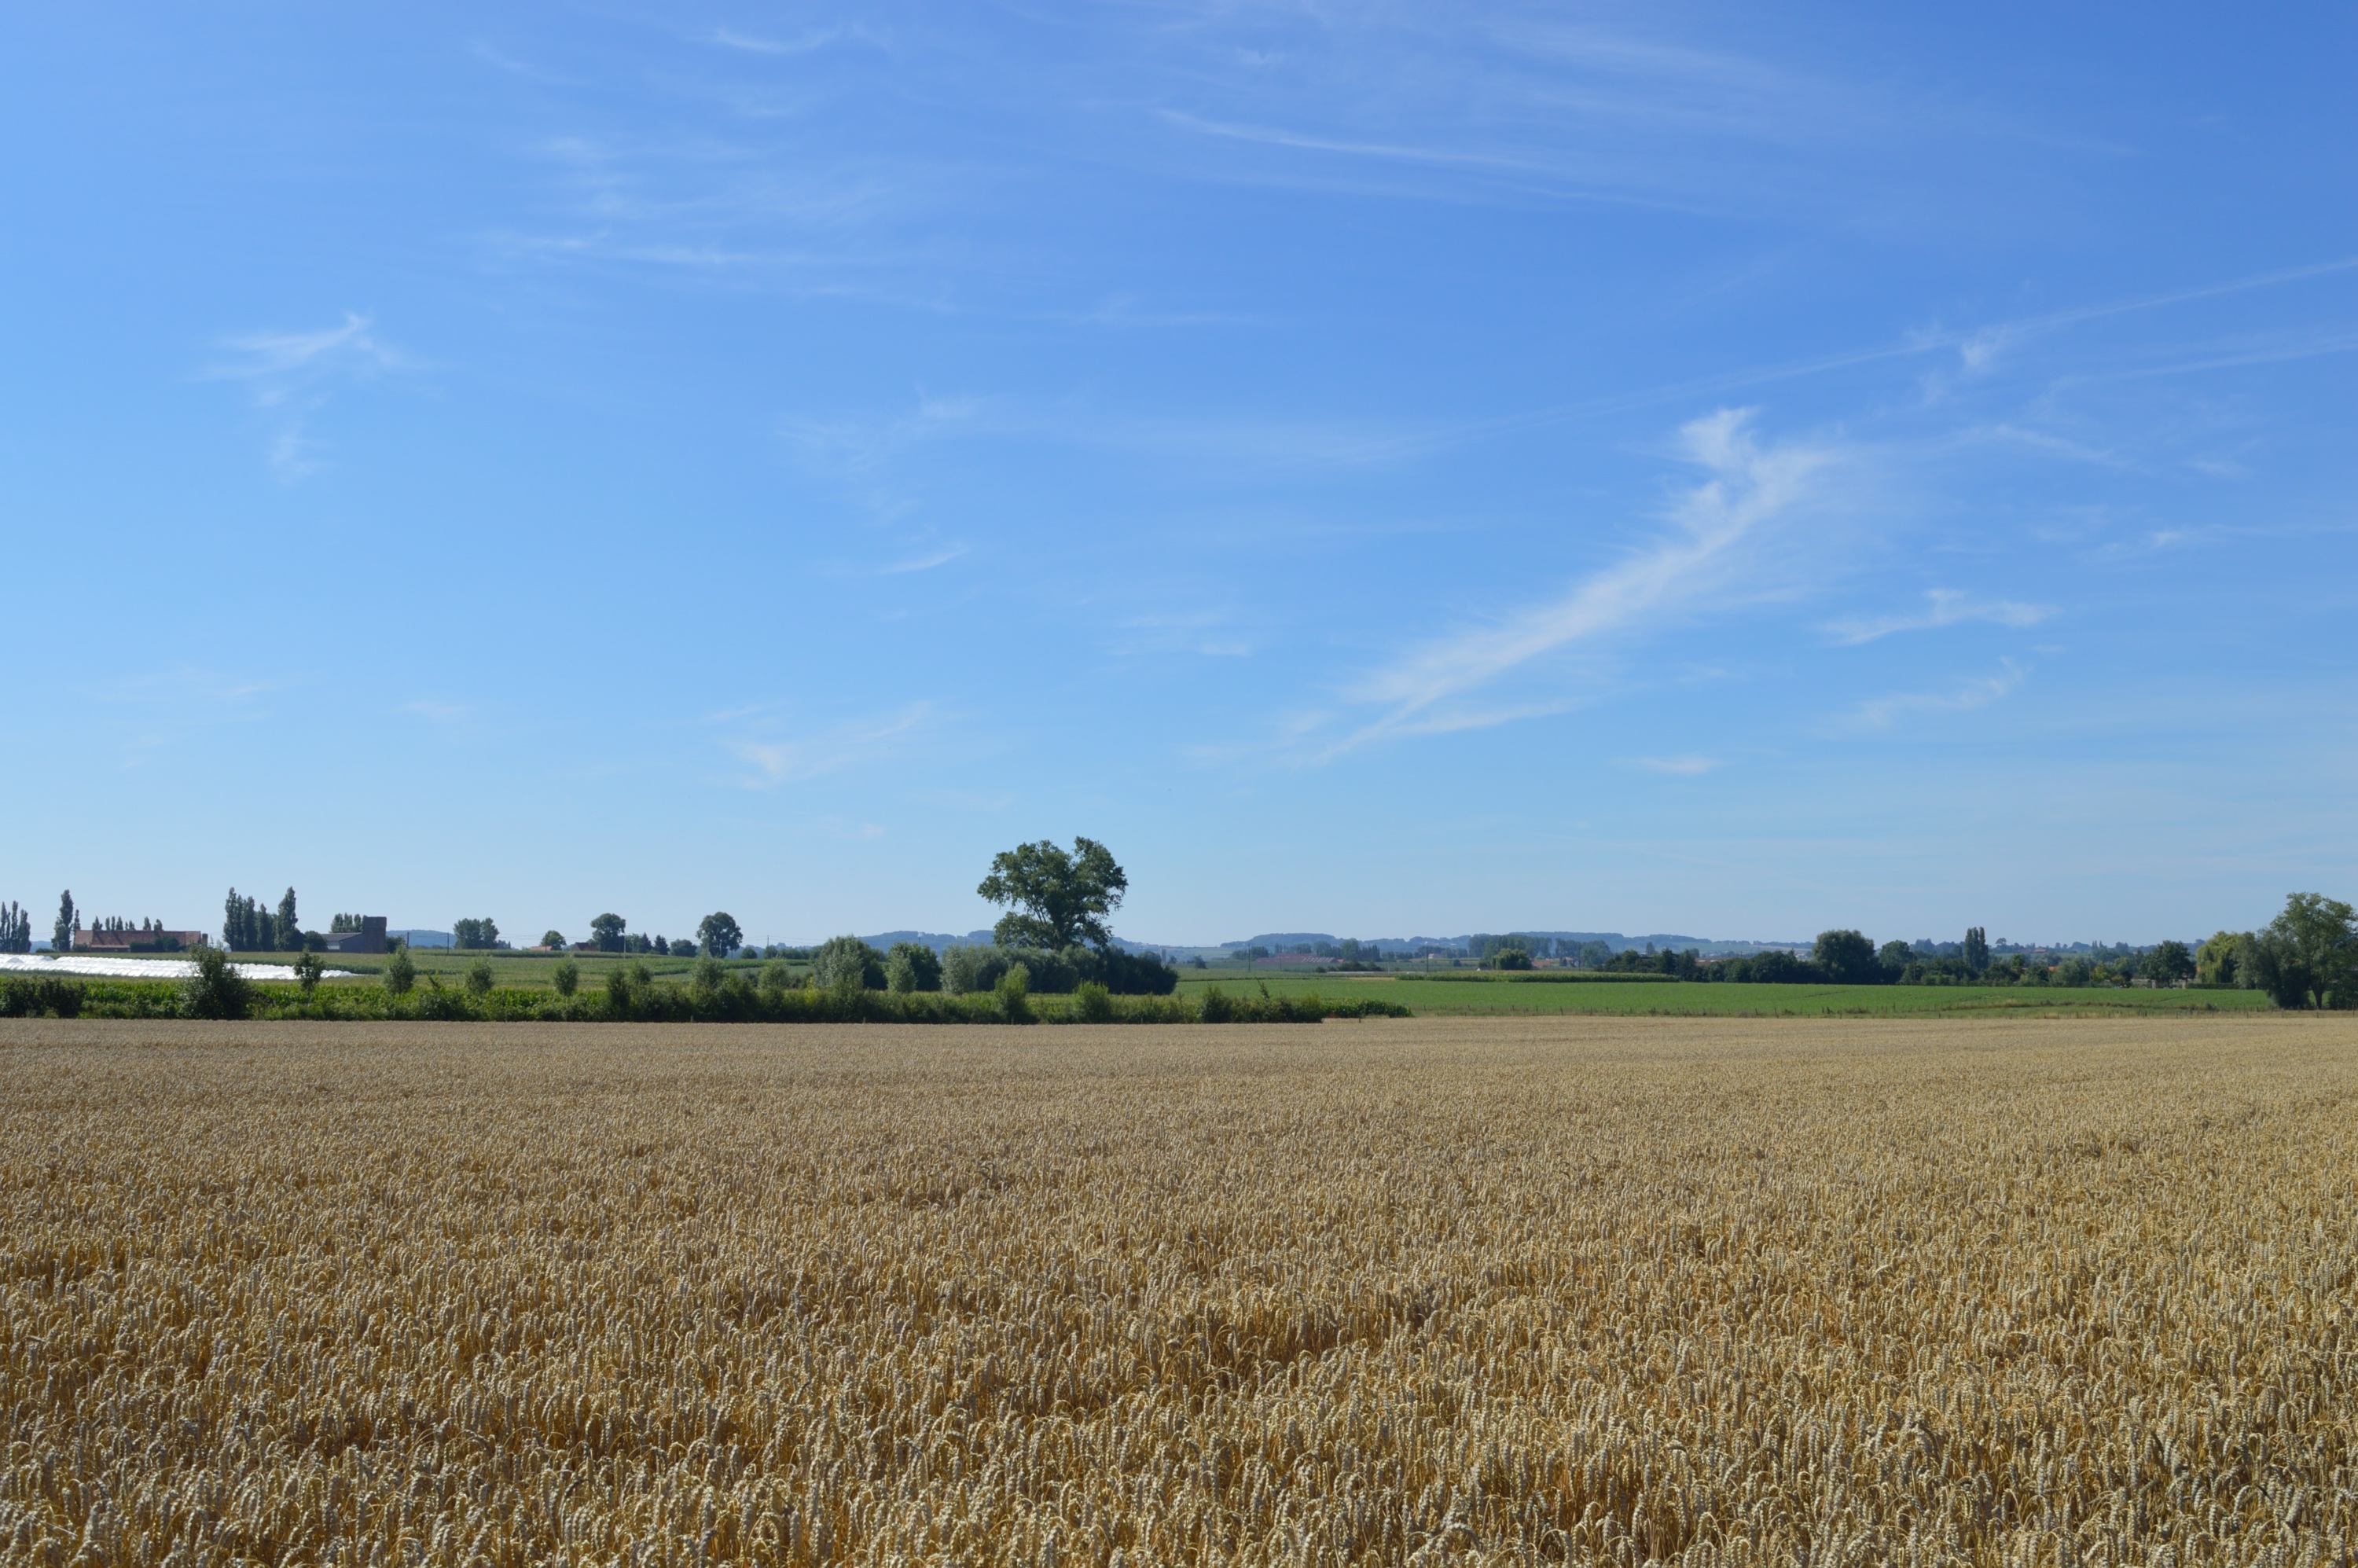
landscape, horizon, plant, sky, field, farm, meadow, wheat, prairie, food, crop, pasture, soil, agriculture, plain, blue sky, grassland, ecosystem, steppe, rural area, flowering plant, grass family, land plant